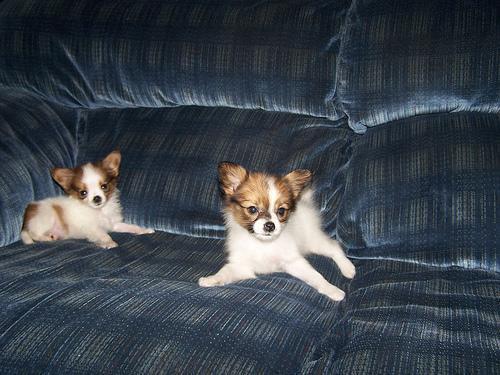
papillon